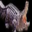
Label: crocodile